Kjærstrup

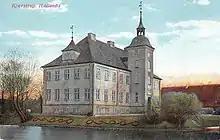
The new main building.

Sophus Frederik Raben-Levetzau inherited Kjærstrup and Bremersvold in 1820 but died just eight years later. His widow, Charlotte Emerentia Rosenkrantz-Huitfeldt, managed the estates after her husband's death with assistance from her nephew, baron Gottlob Rosenkrantz. She wanted to endow the estates to the nephew but this resulted in a legal dispute with the Raben family which had still not been settled at the time of her death in 1843. Two Supreme Court rulings in 1844 and 1850 ended up ceding both estates to the Raben family.